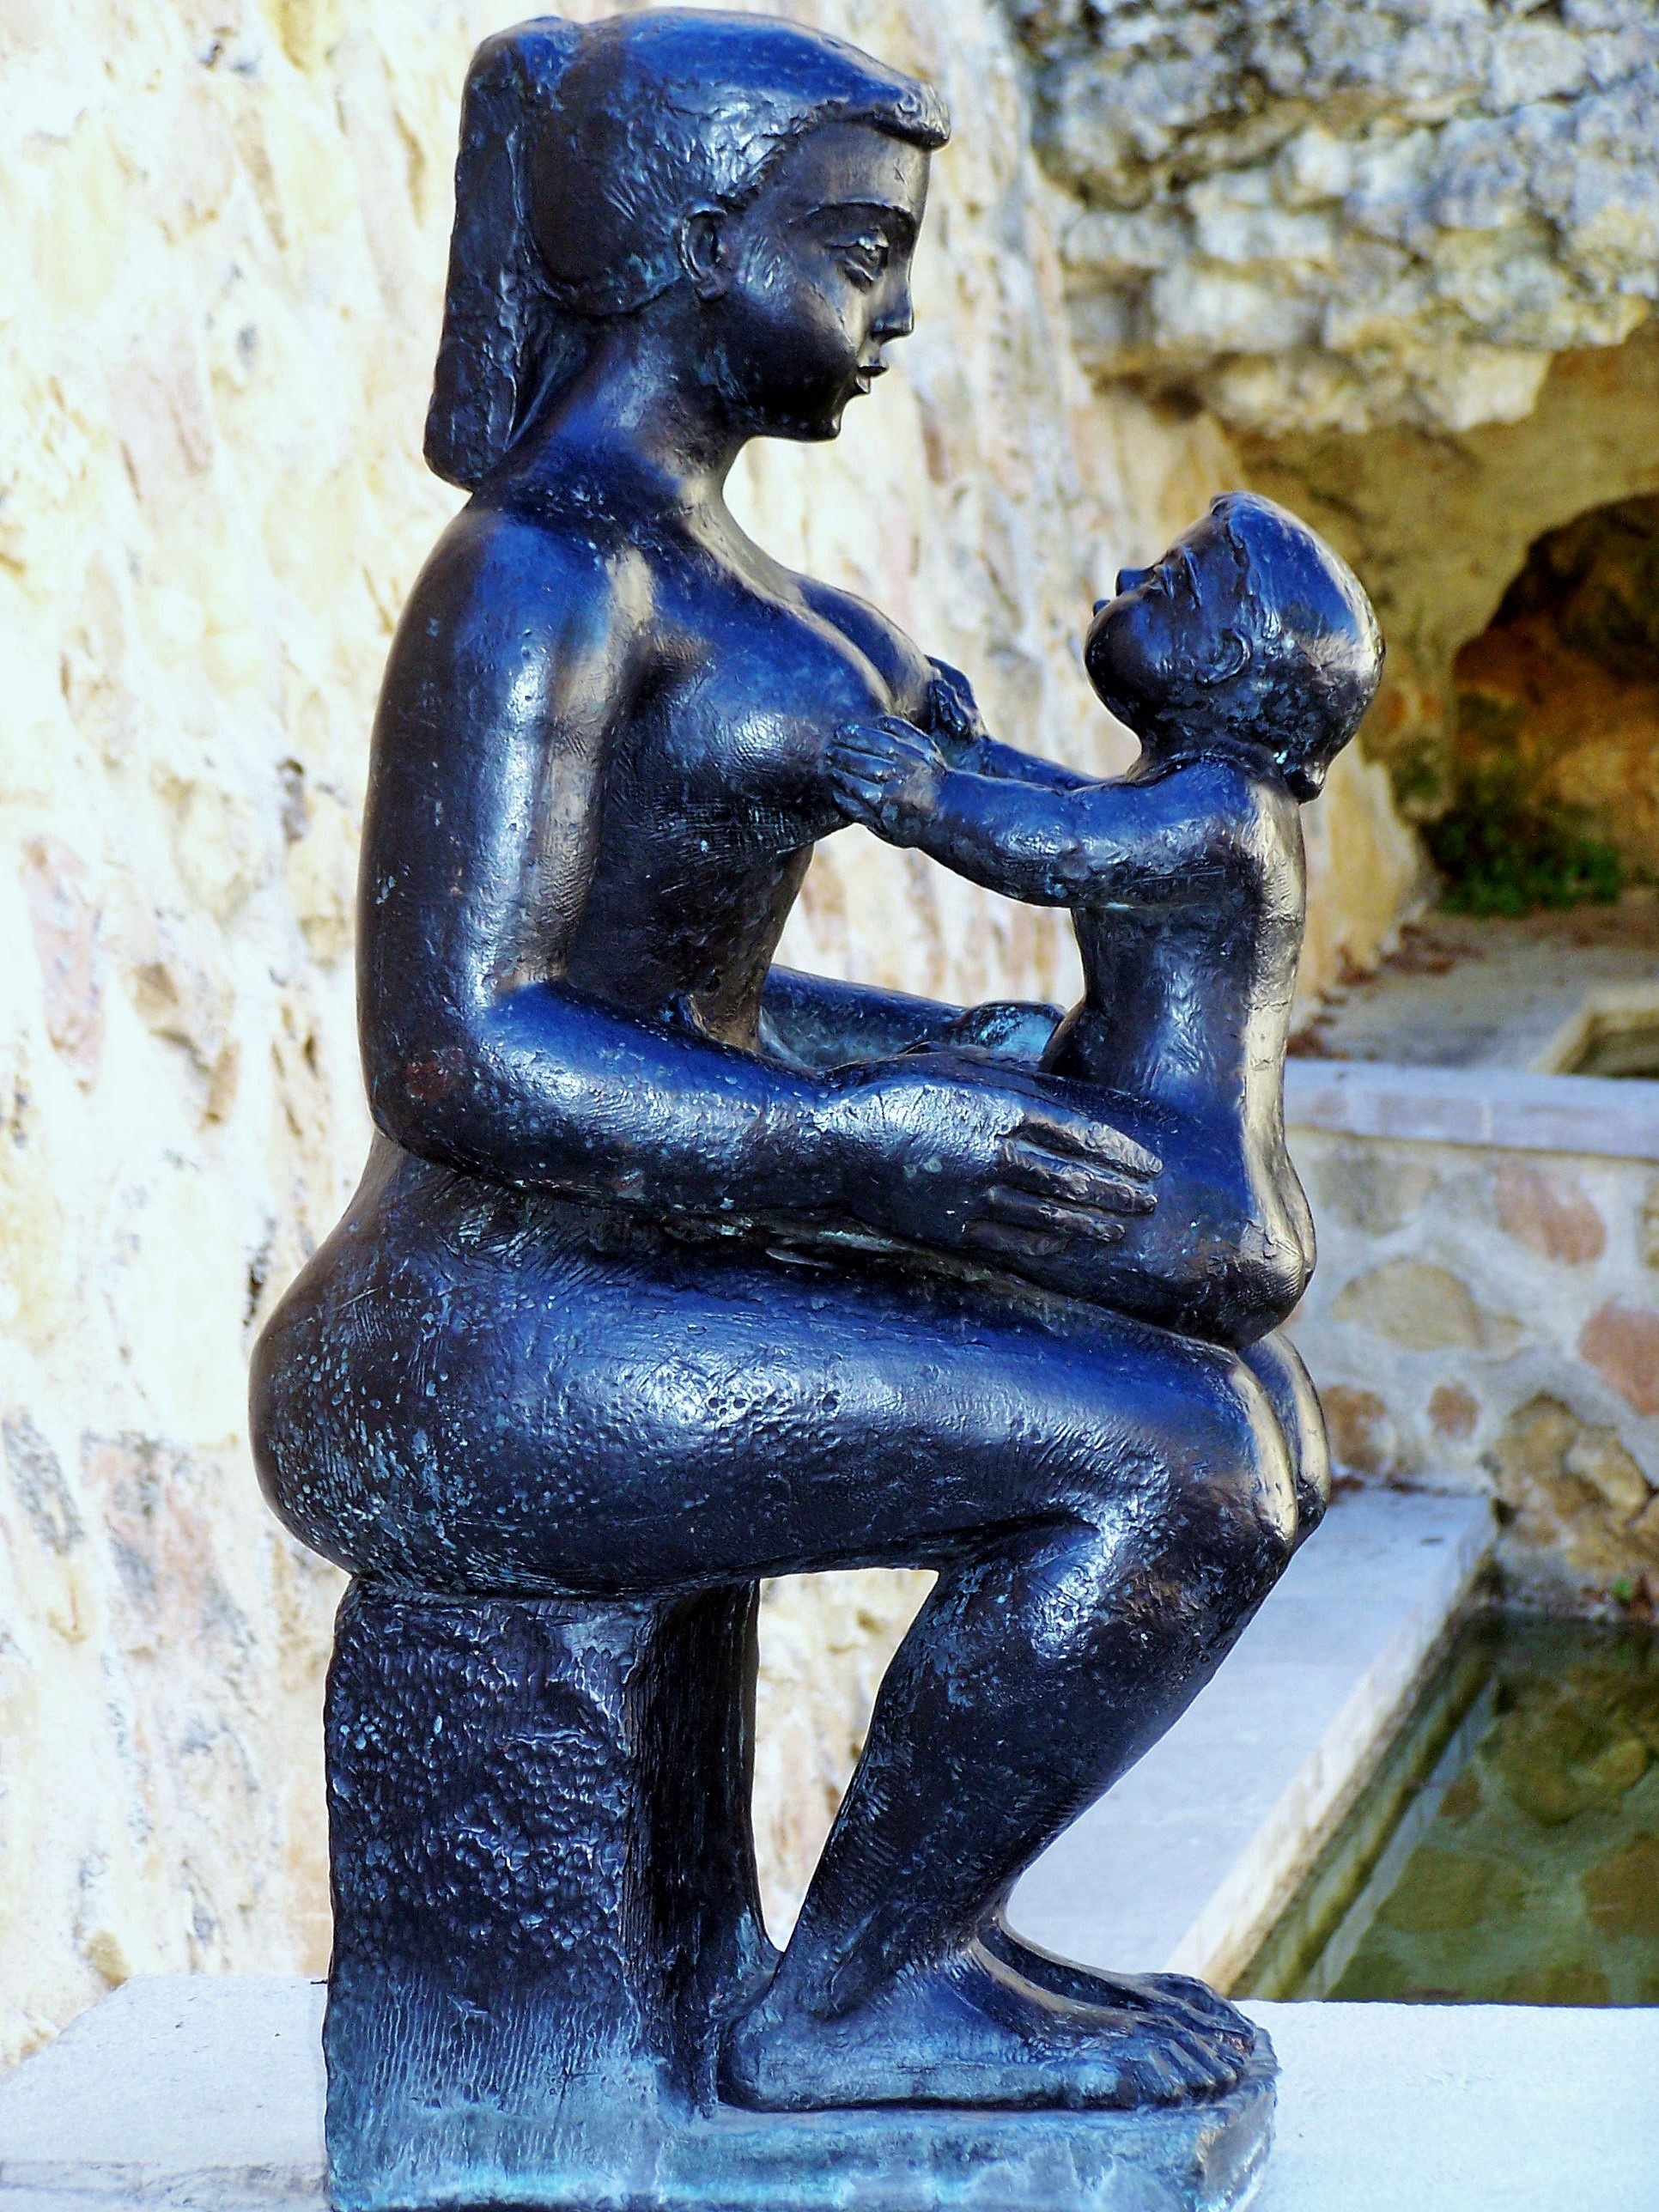
woman, monument, statue, love, child, blue, black, baby, mom, chest, pregnancy, maternity, sculpture, art, mother, belly, water feature, tits, mythology, breastfeeding, human positions, maternity seat, volti